Tidal stream generator

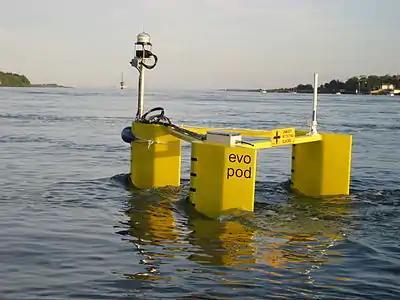
Two types of Tidal Stream Generators Evopod - A semi-submerged floating approach tested in Strangford Lough with SeaGen in the background.

A tidal stream generator, often referred to as a tidal energy converter (TEC), is a machine that extracts energy from moving masses of water, in particular tides, although the term is often used in reference to machines designed to extract energy from the run of a river or tidal estuarine sites. Certain types of these machines function very much like underwater wind turbines and are thus often referred to as tidal turbines. They were first conceived in the 1970s during the oil crisis.